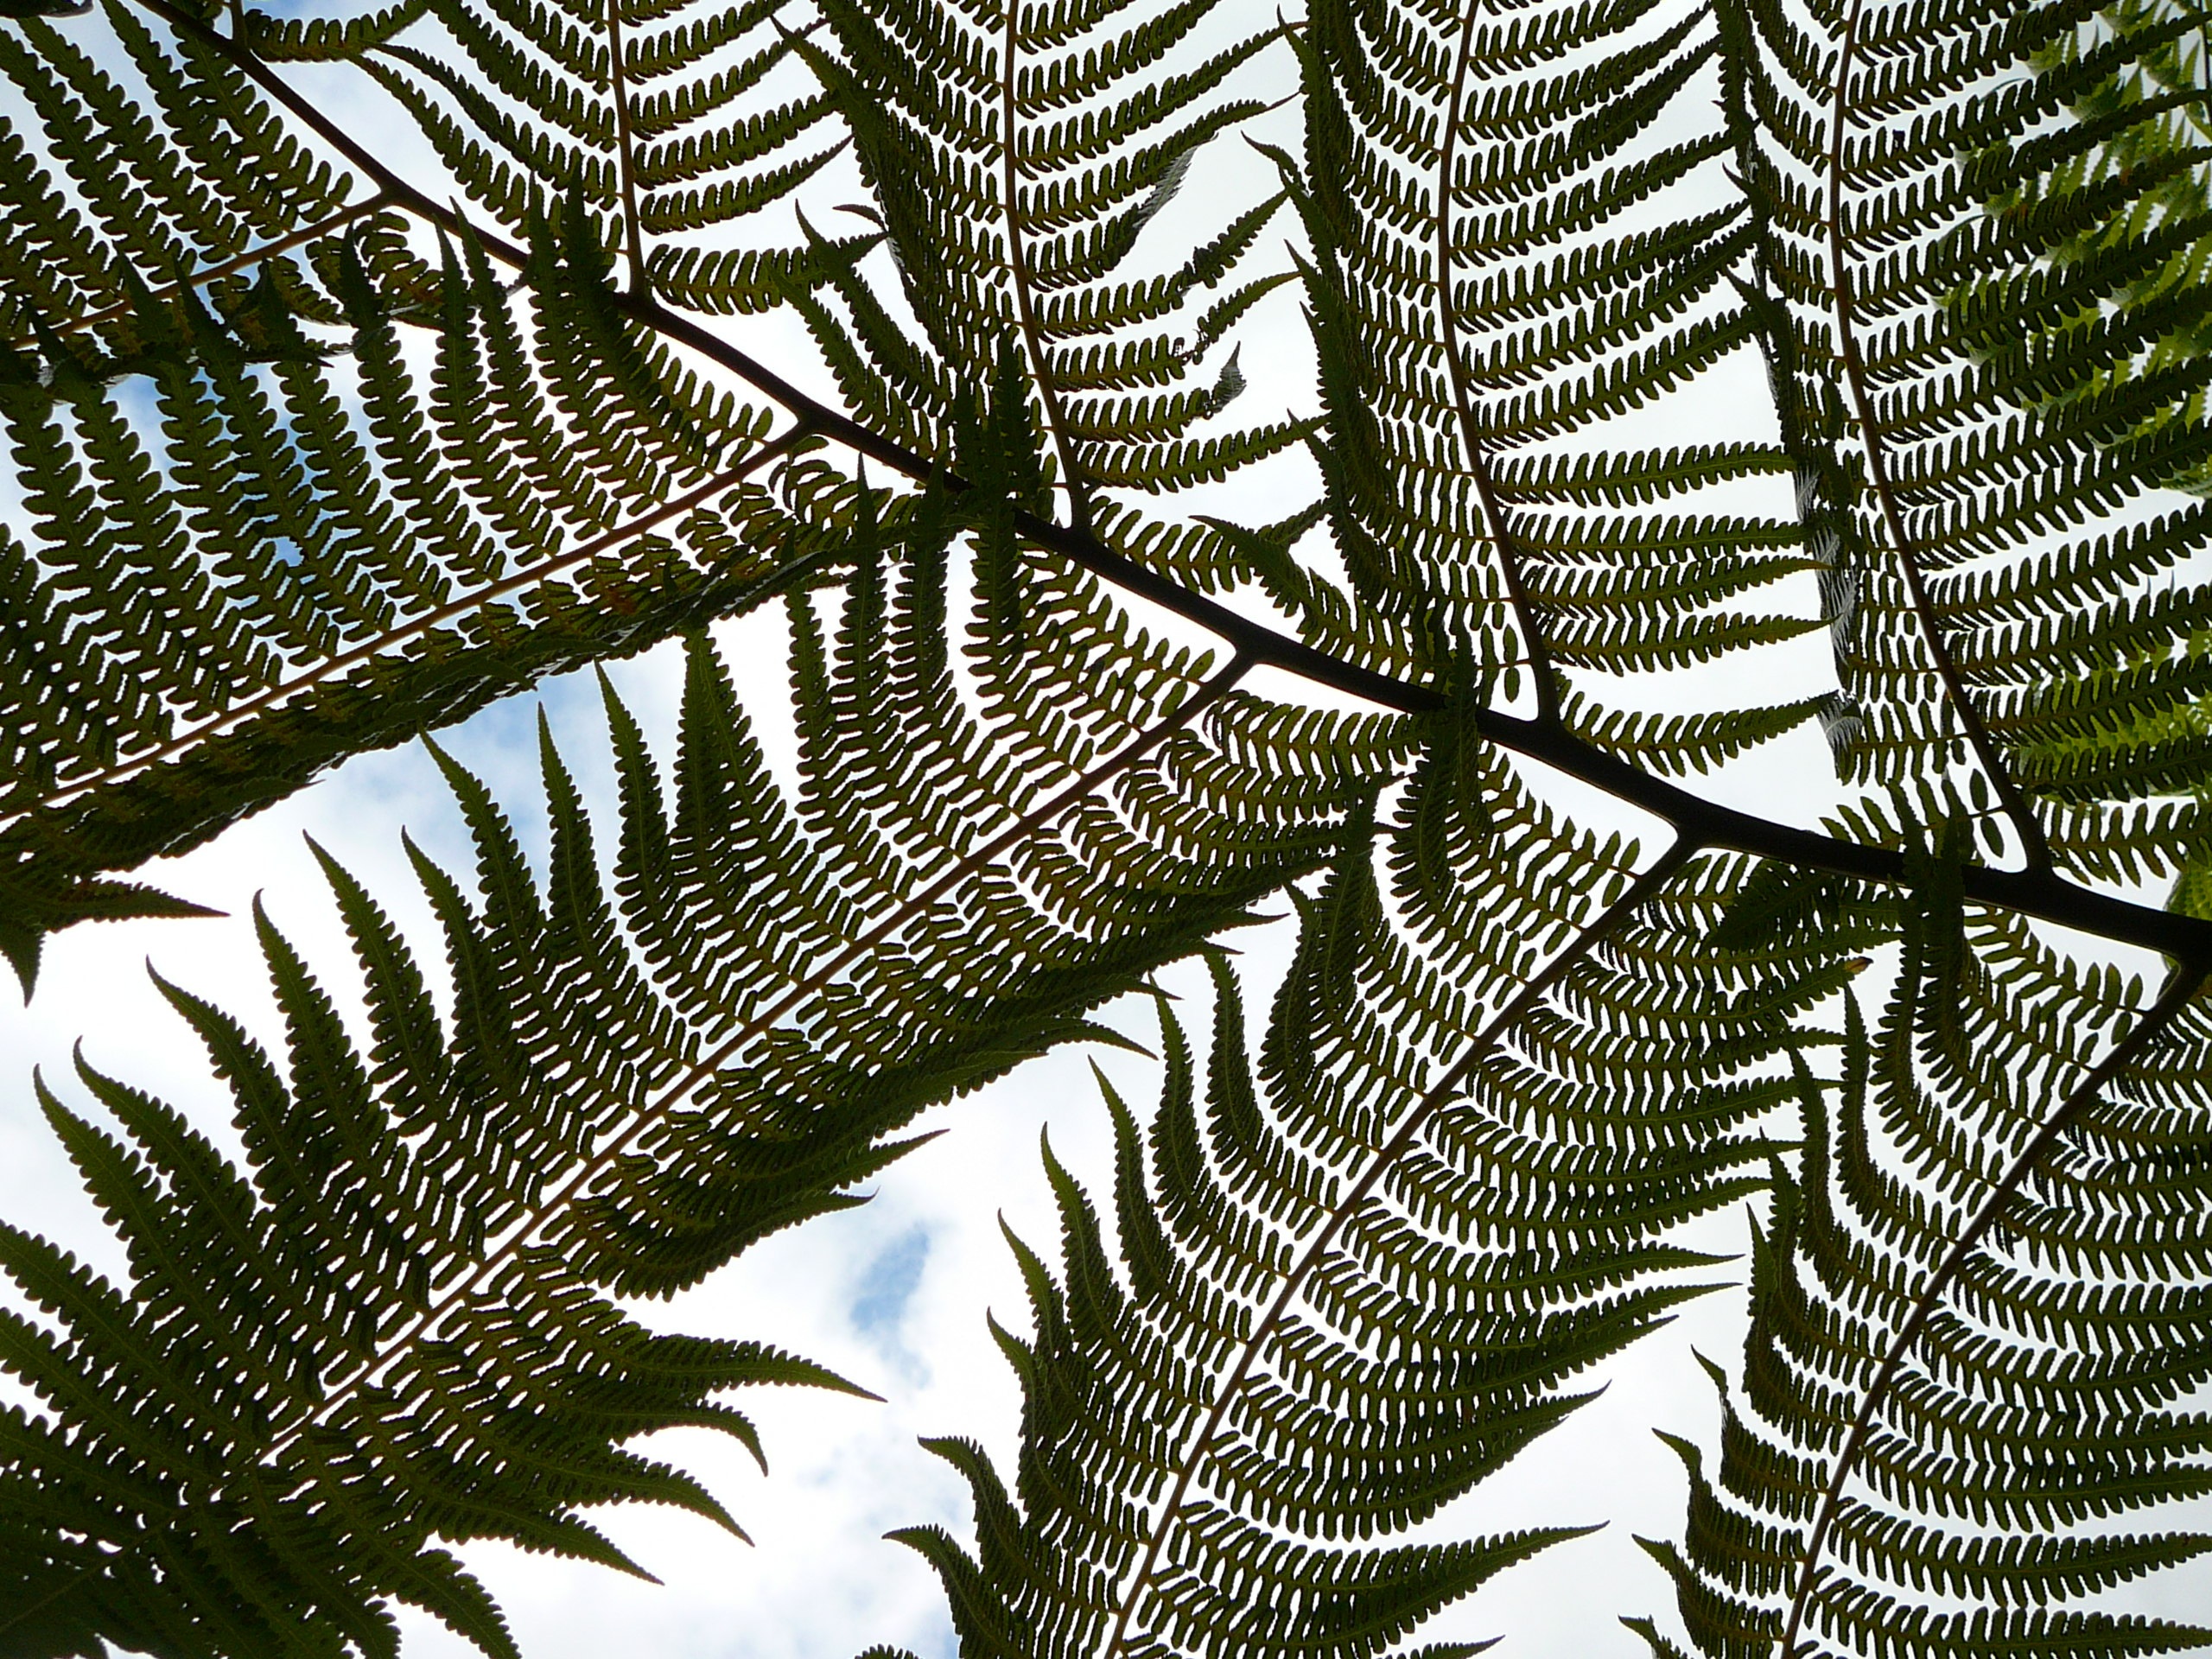
tree, nature, branch, plant, leaf, pattern, line, jungle, palm, tropical, natural, botany, fir, flora, fern, frond, palm frond, plant stem, land plant, ferns and horsetails, arecales, vascular plant